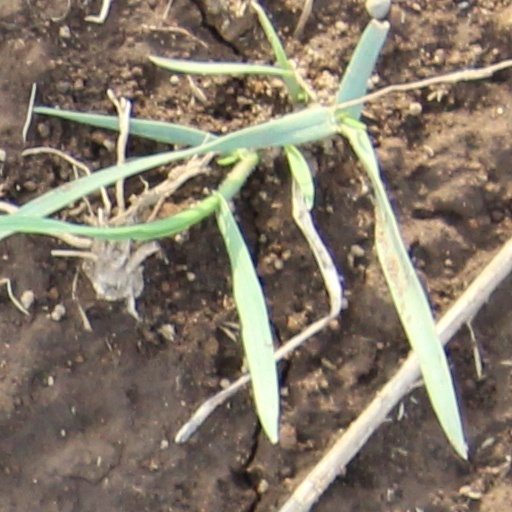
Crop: wheat